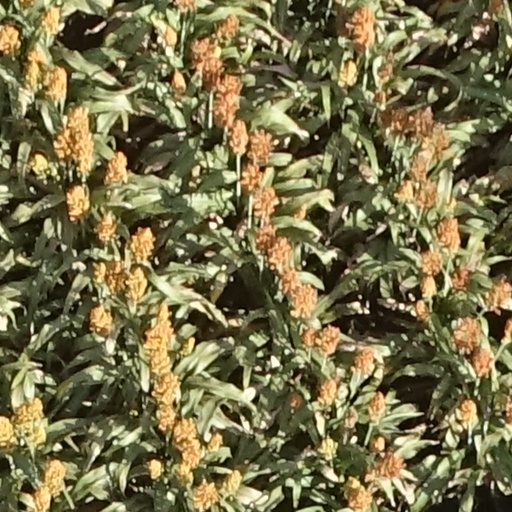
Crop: sorghum